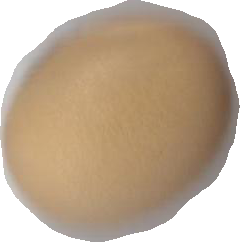
Variety: Anjasmoro